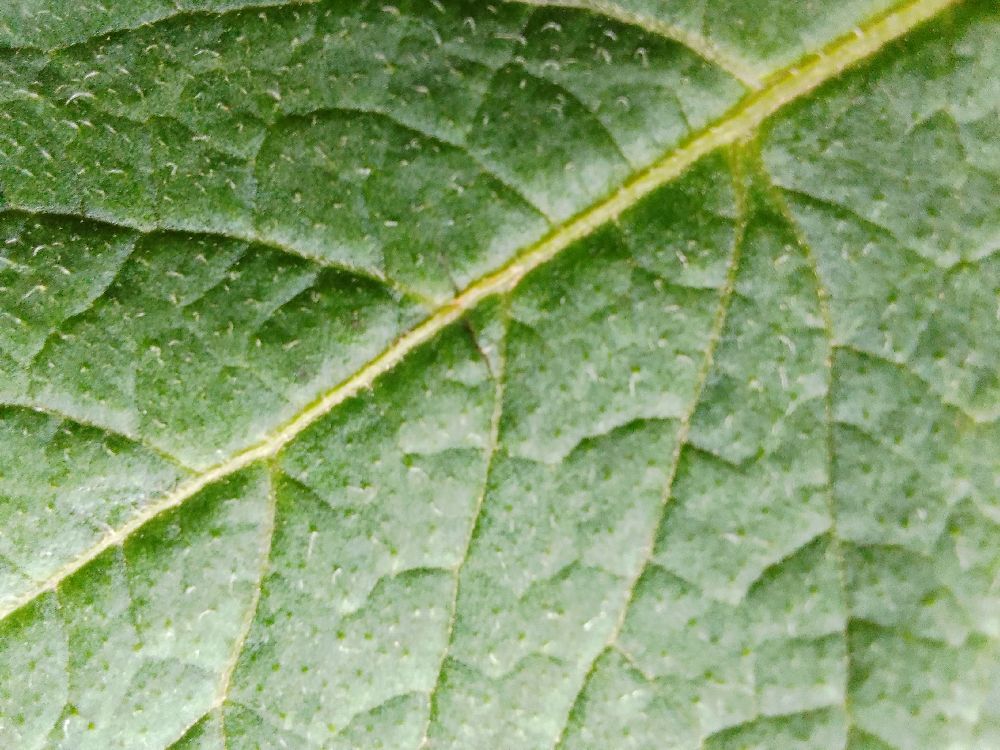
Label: Healthy